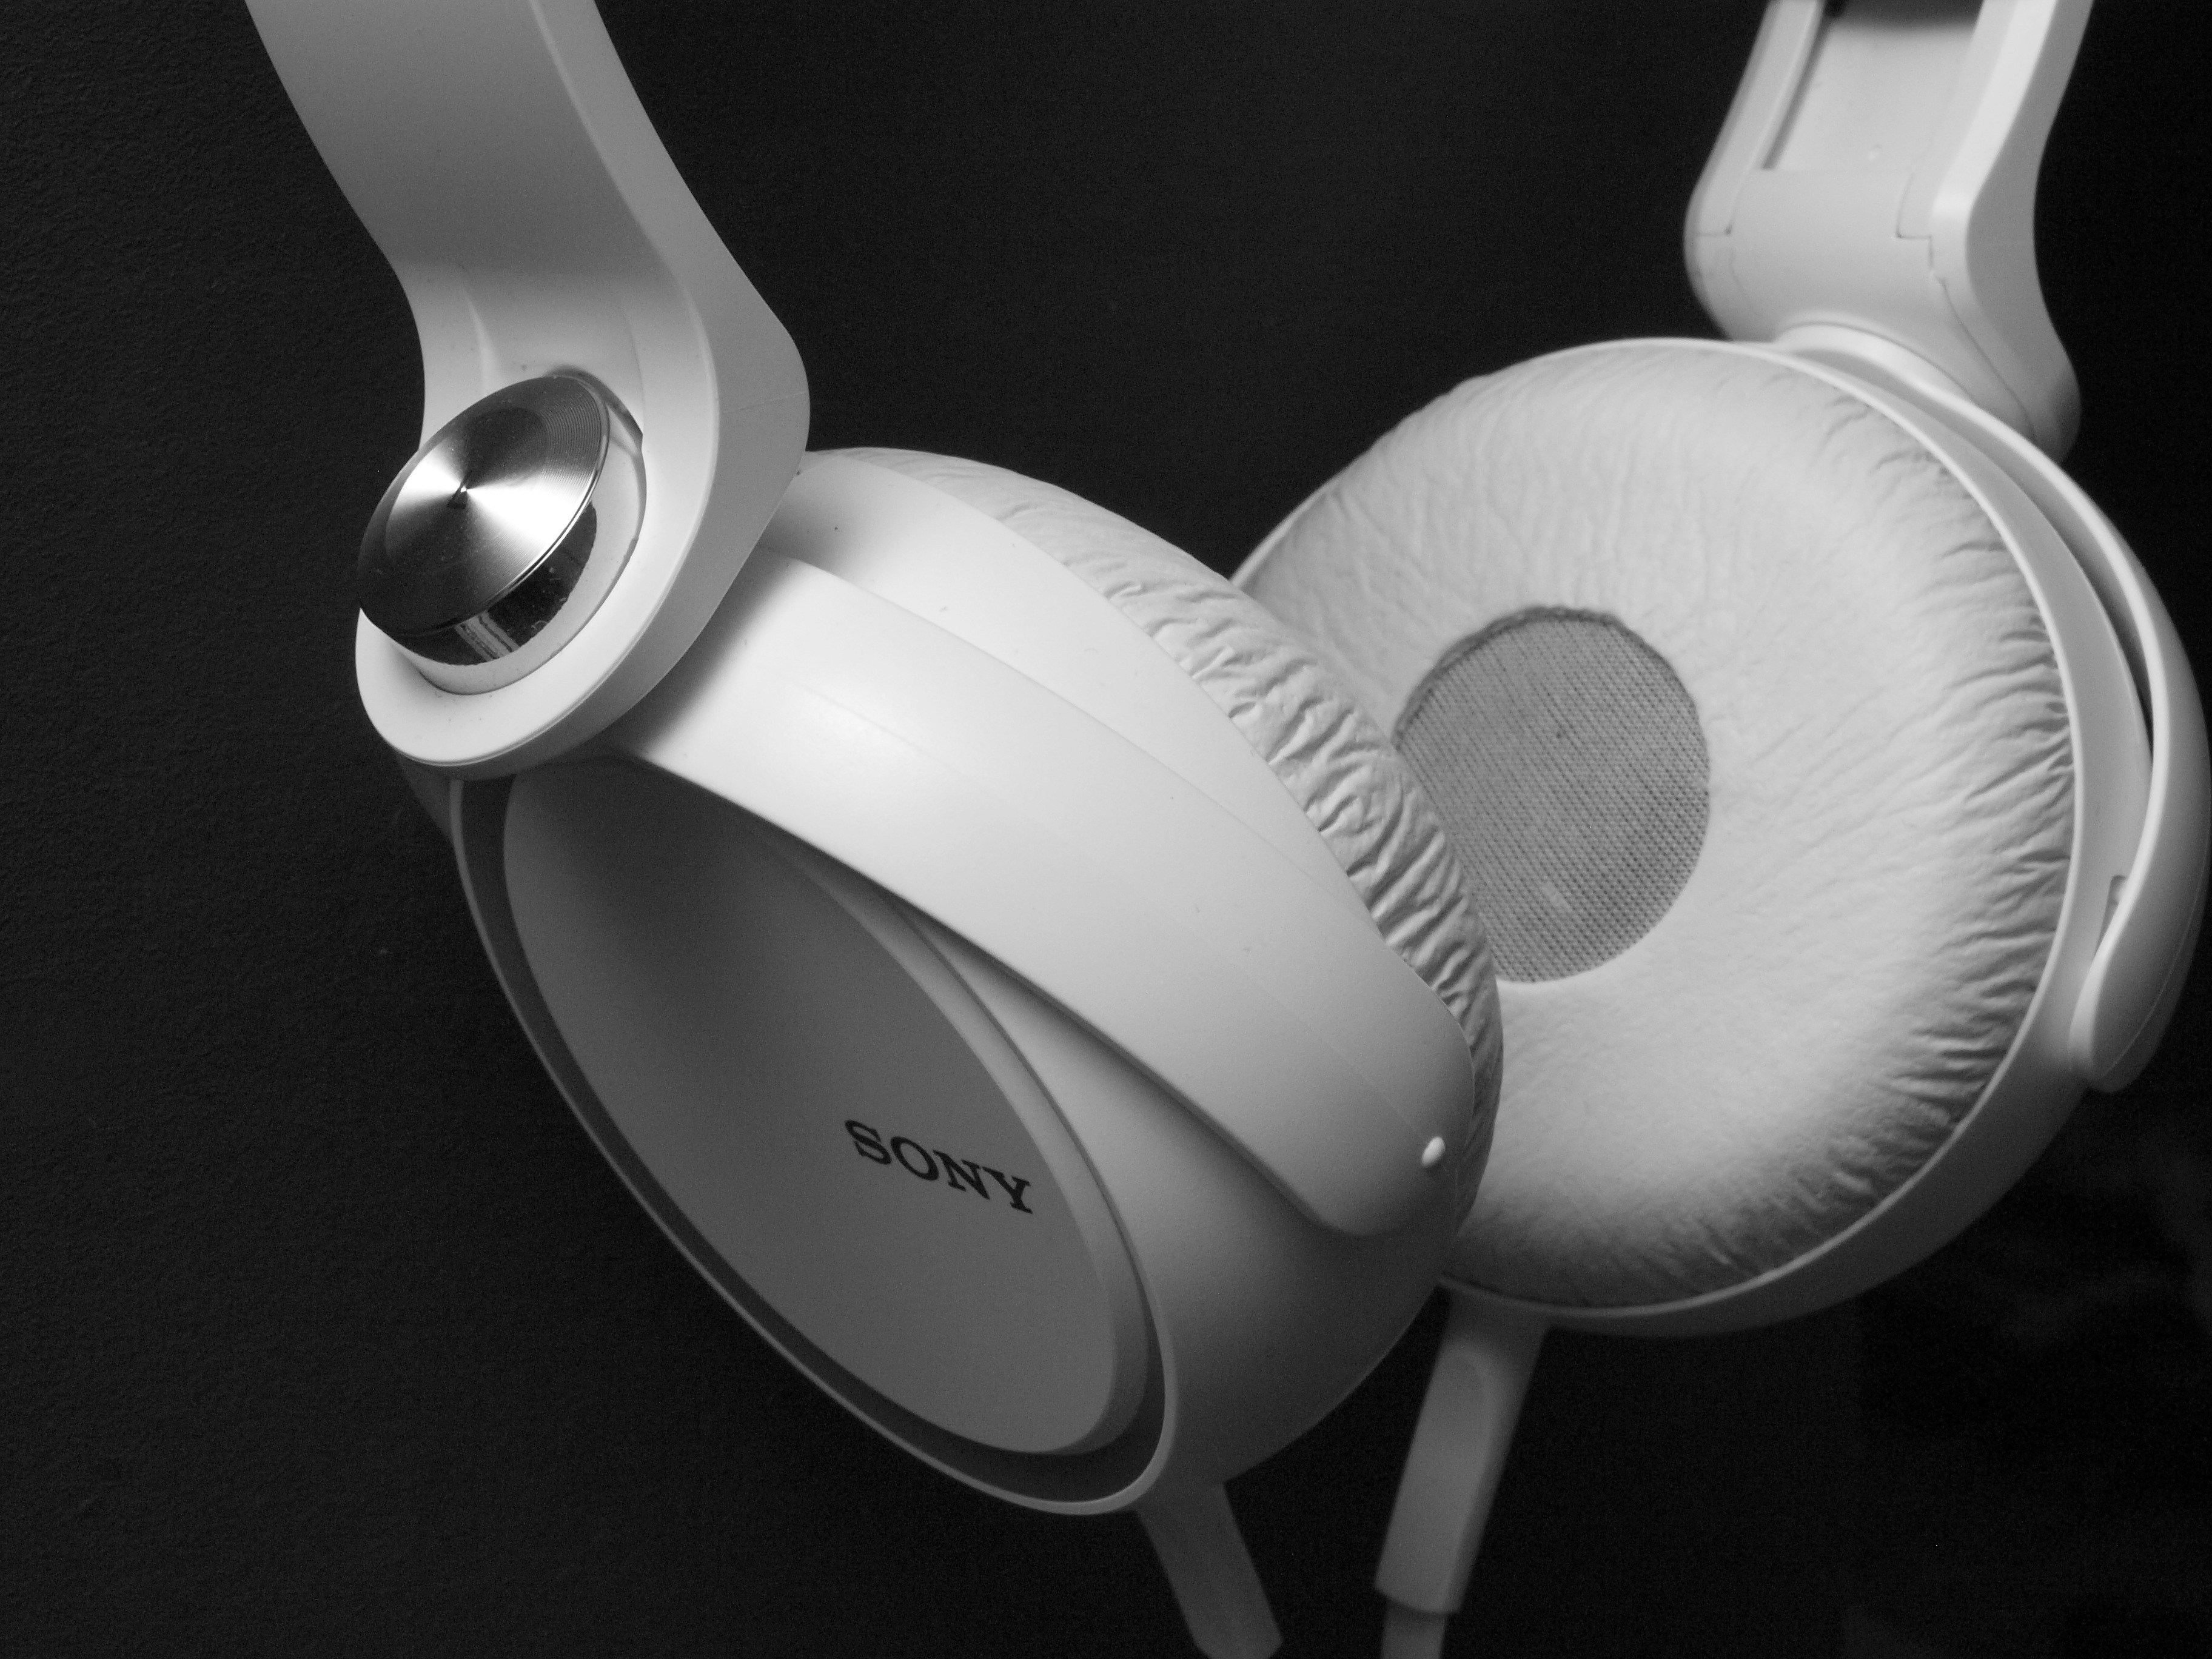
creative, music, black and white, technology, white, wheel, decoration, relax, gadget, contrast, black, ear, monochrome, arm, close, still life, black white, teenager, dj, radio, product, background image, art, background, design, audio, headphones, bright, accessories, sound, graphic, sony, listen, enjoy, benefit from, earphones, to listen, listen to, mp3, music studio, sound studio, dynamics, listen to music, audio equipment, music listeners, earpods, soundcloud, beats, electronic device, aircraft engine